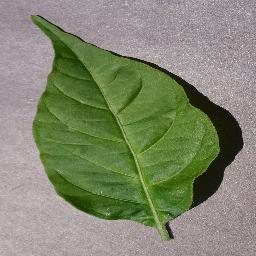
Label: Pepper,_bell___healthy